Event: Nepal Earthquake
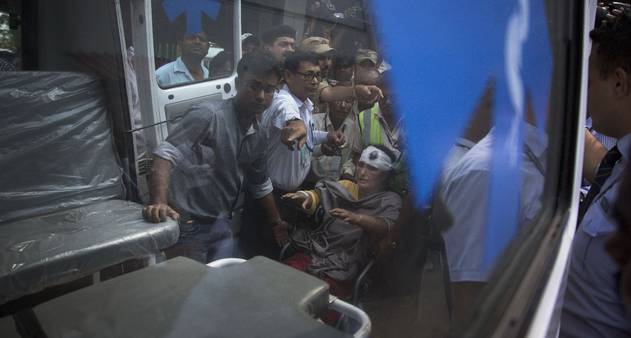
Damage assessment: no_damage